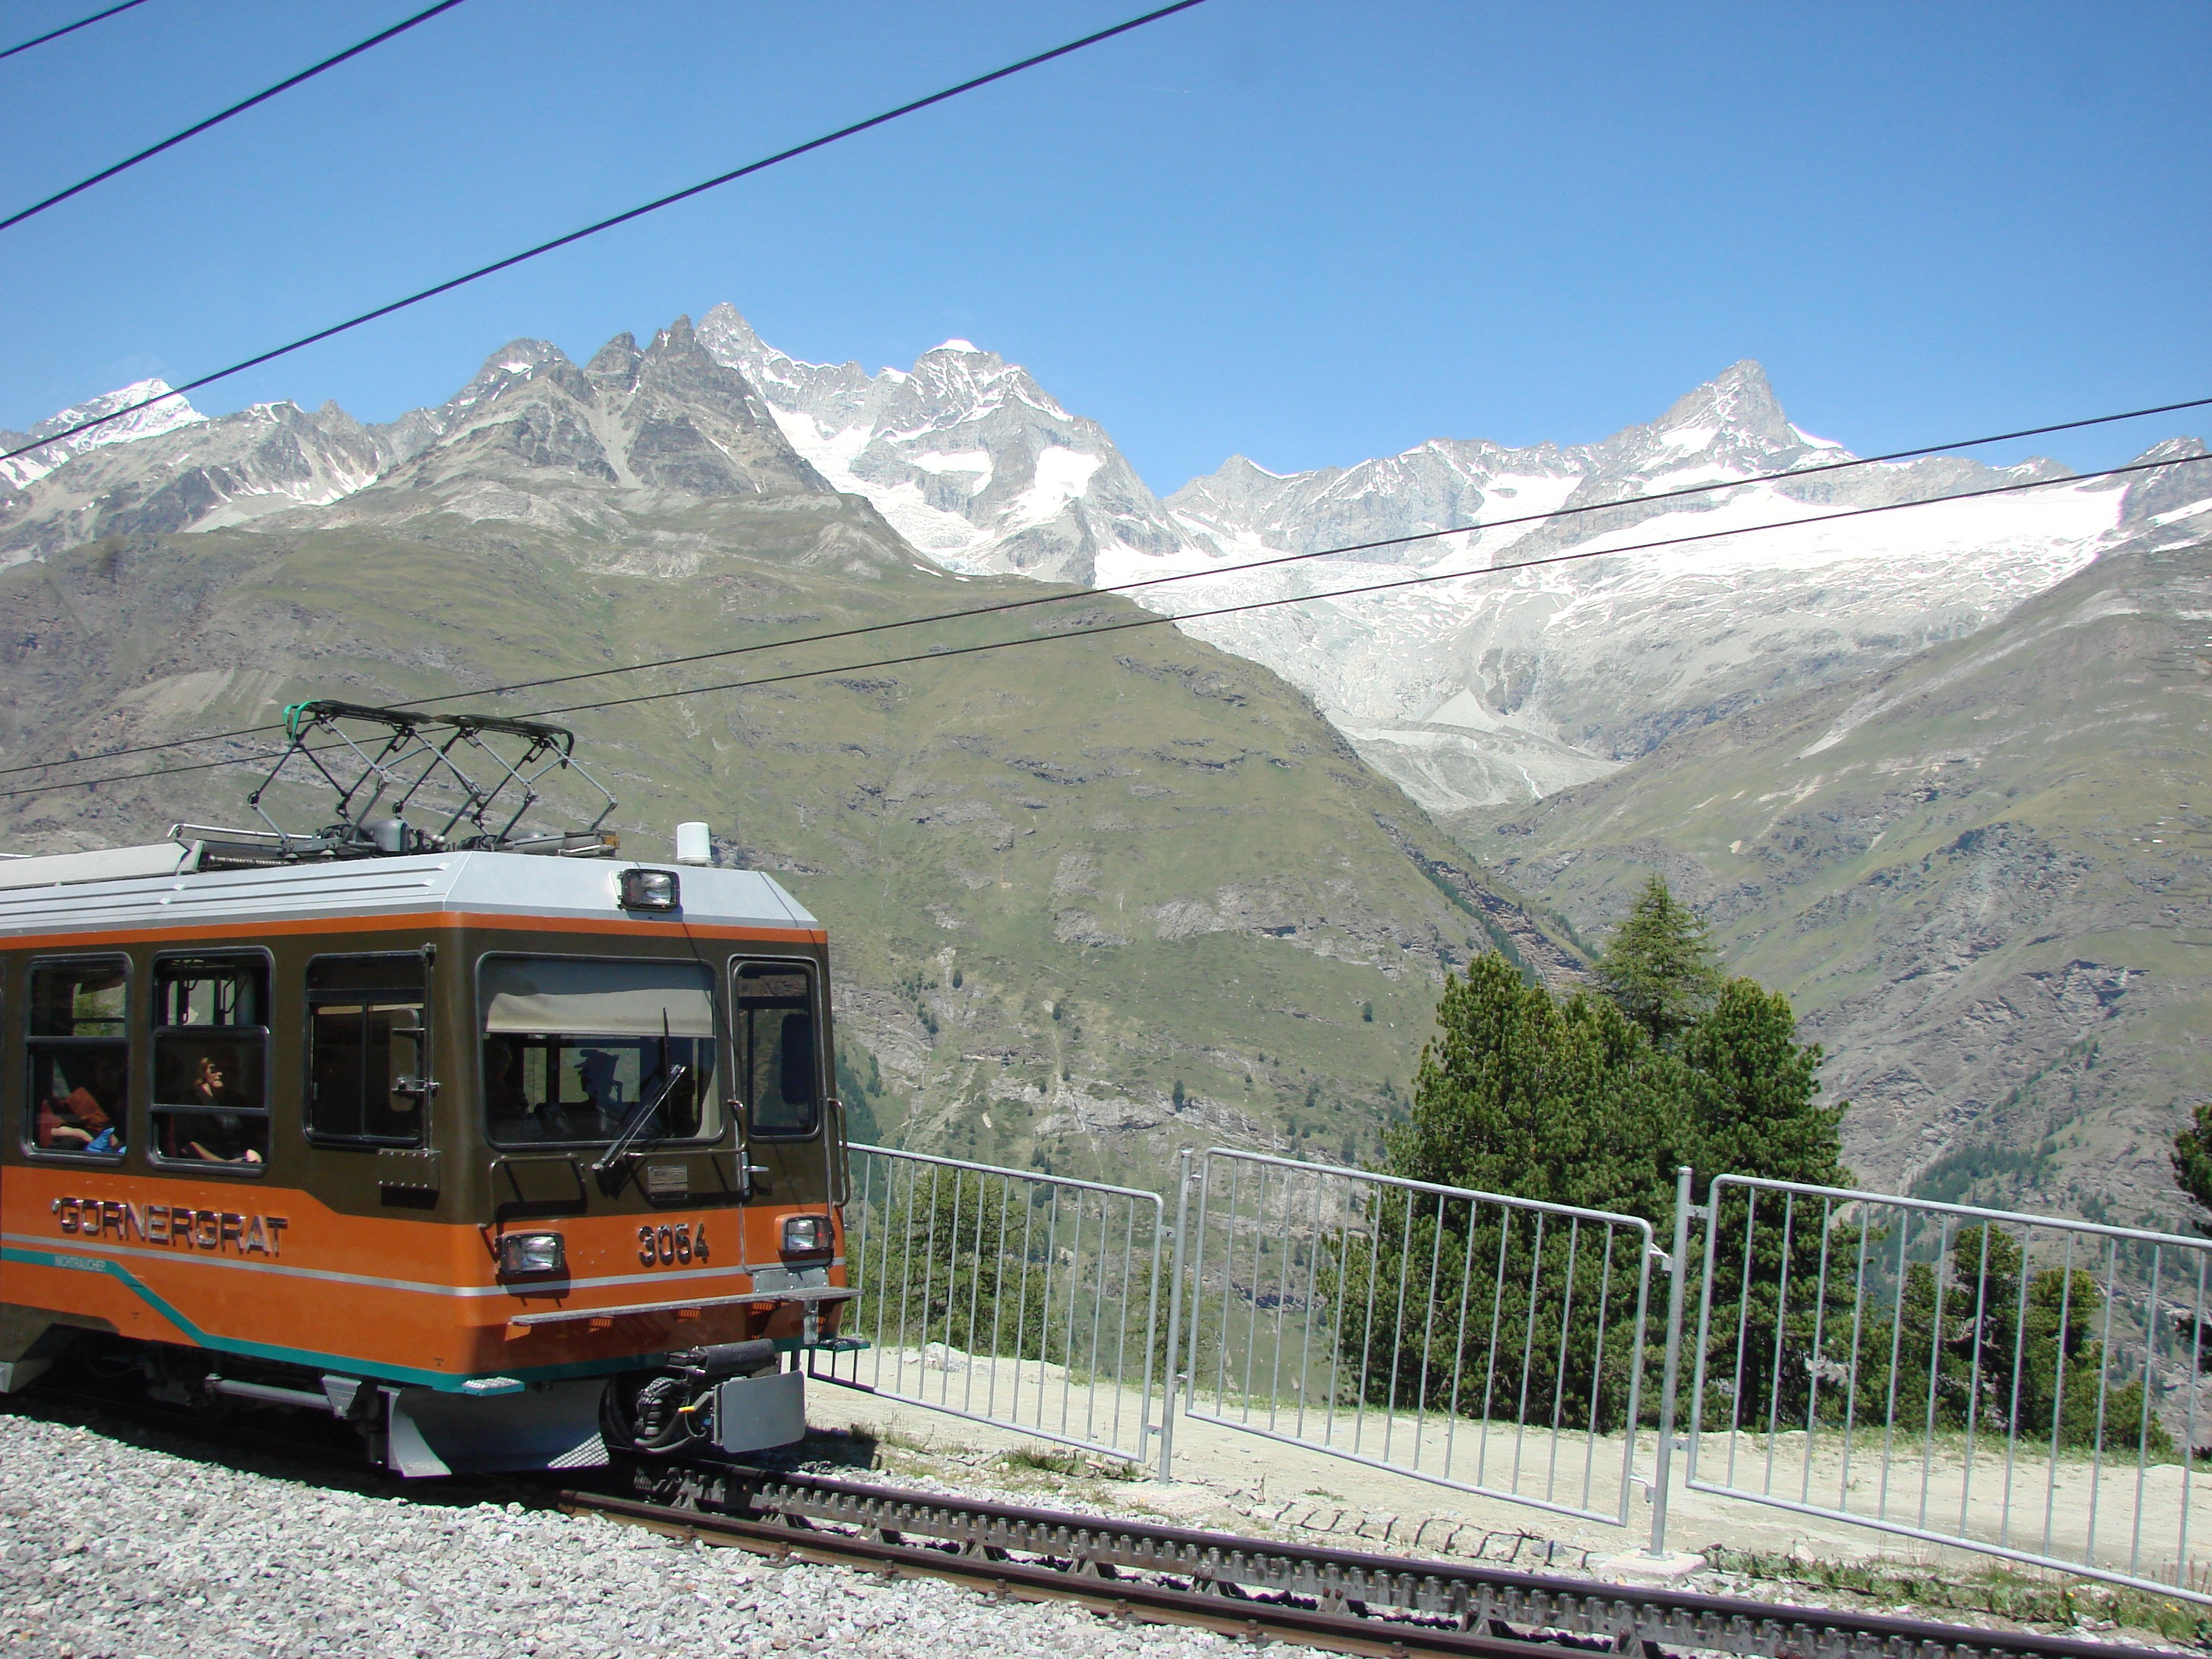
landscape, nature, mountain, snow, track, train, mountain range, travel, transport, vehicle, alpine, cable car, public transport, mountains, alps, traveling, switzerland, trains, rail transport, mountain pass, zermatt, land vehicle, matterhorn, mountainous landforms, rolling stock, cog railway